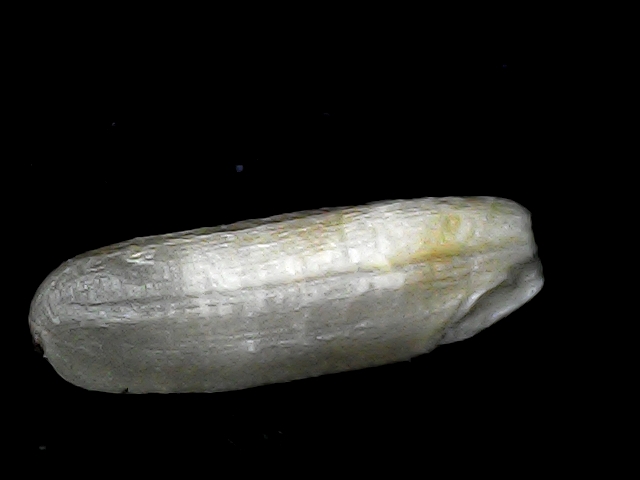
Rice variety: BD75